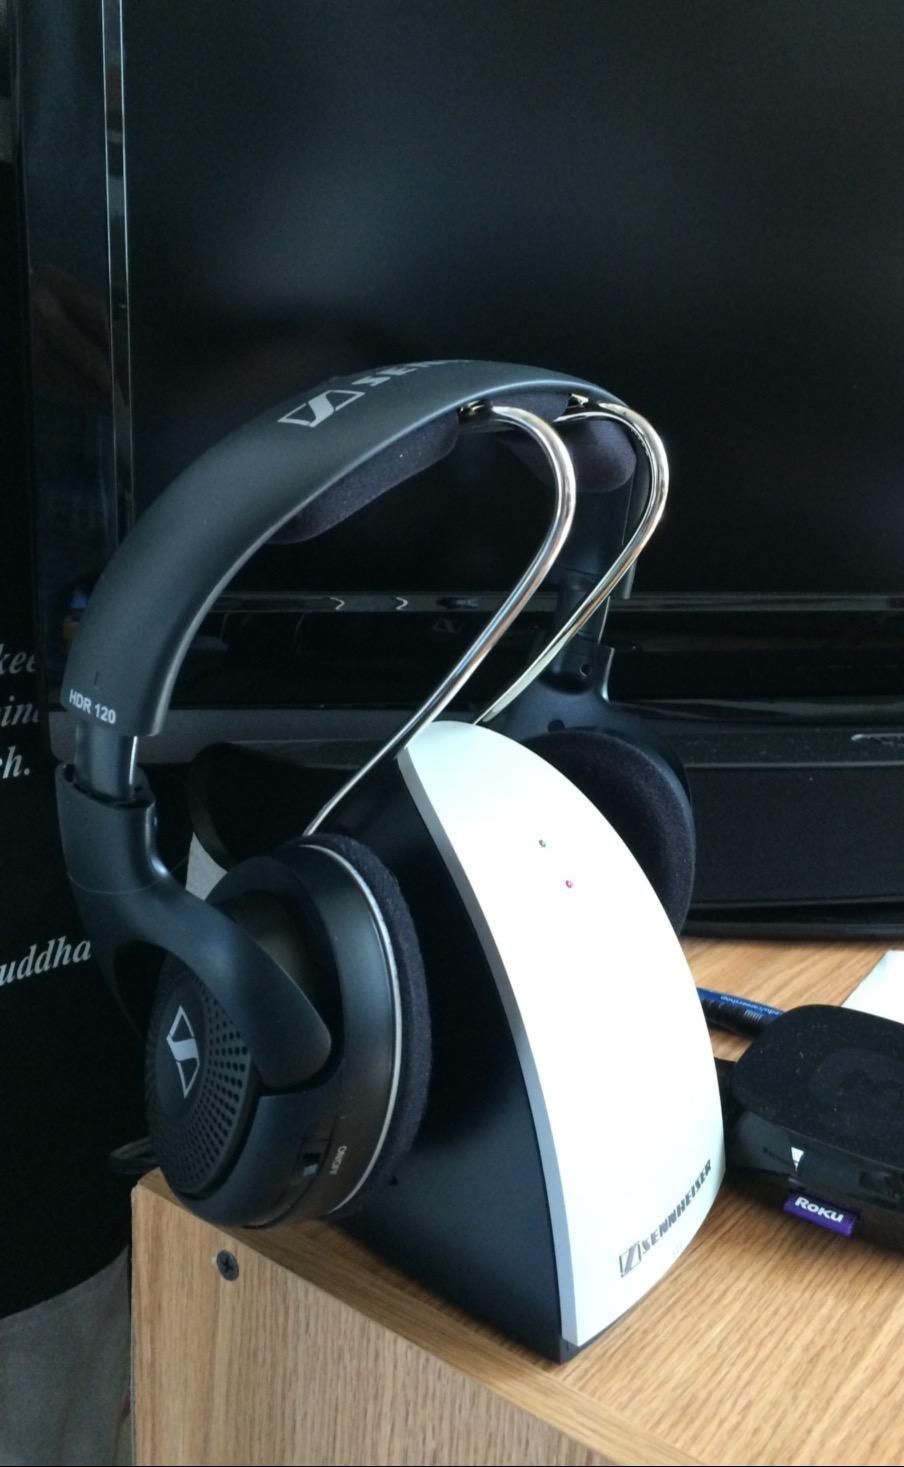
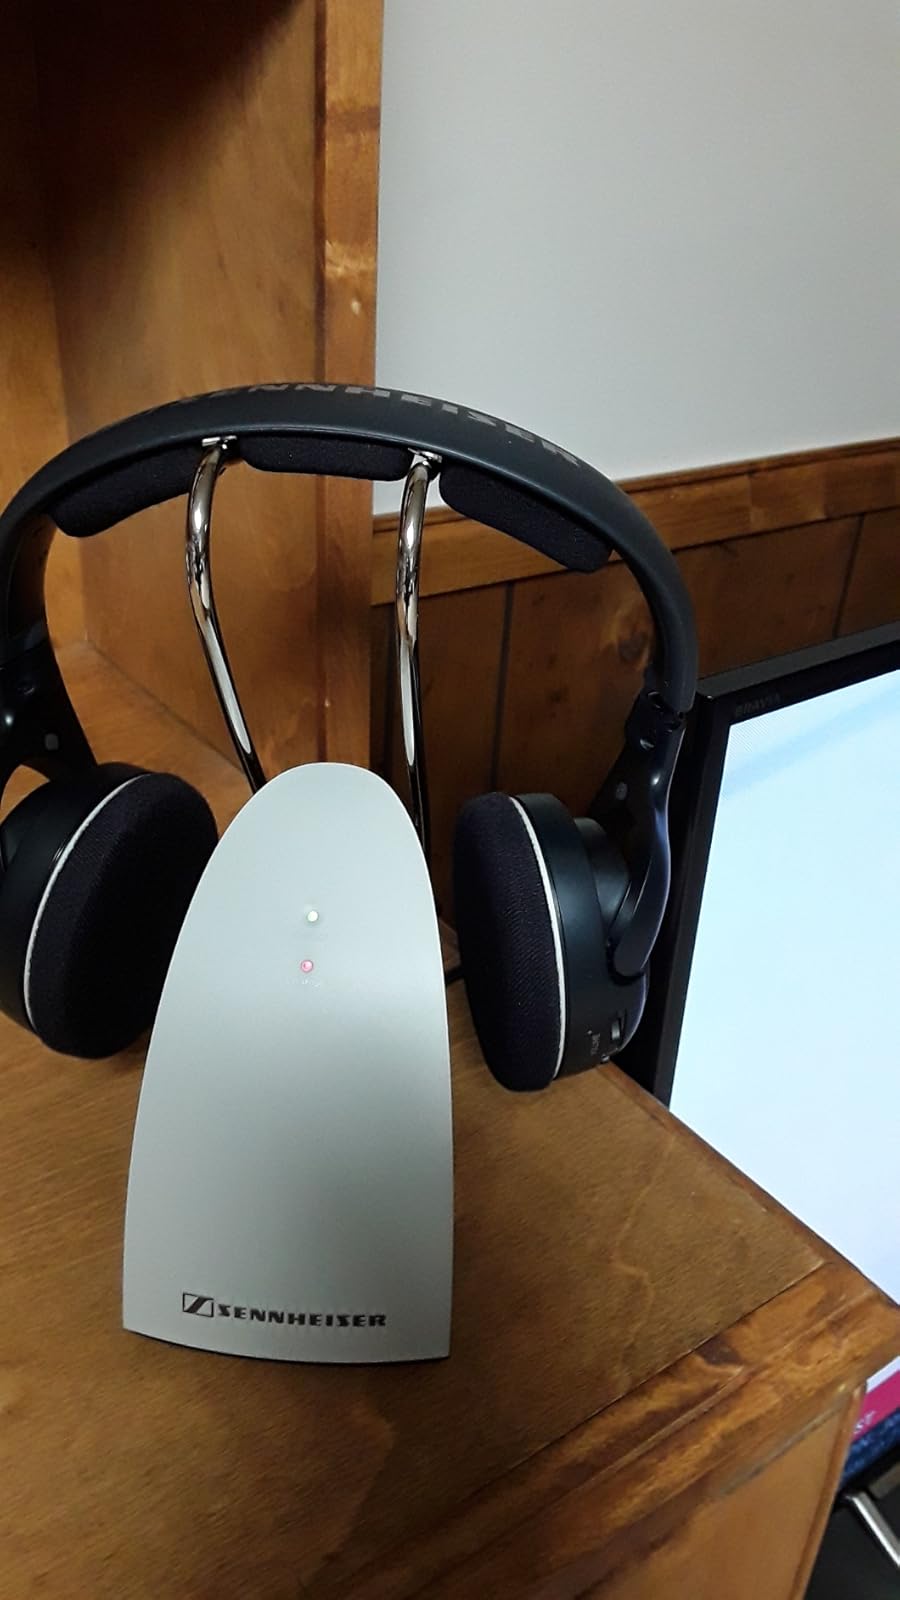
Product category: headphones
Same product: yes